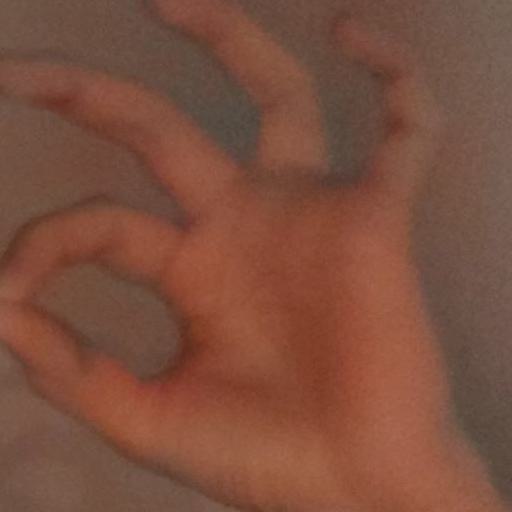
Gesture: ok